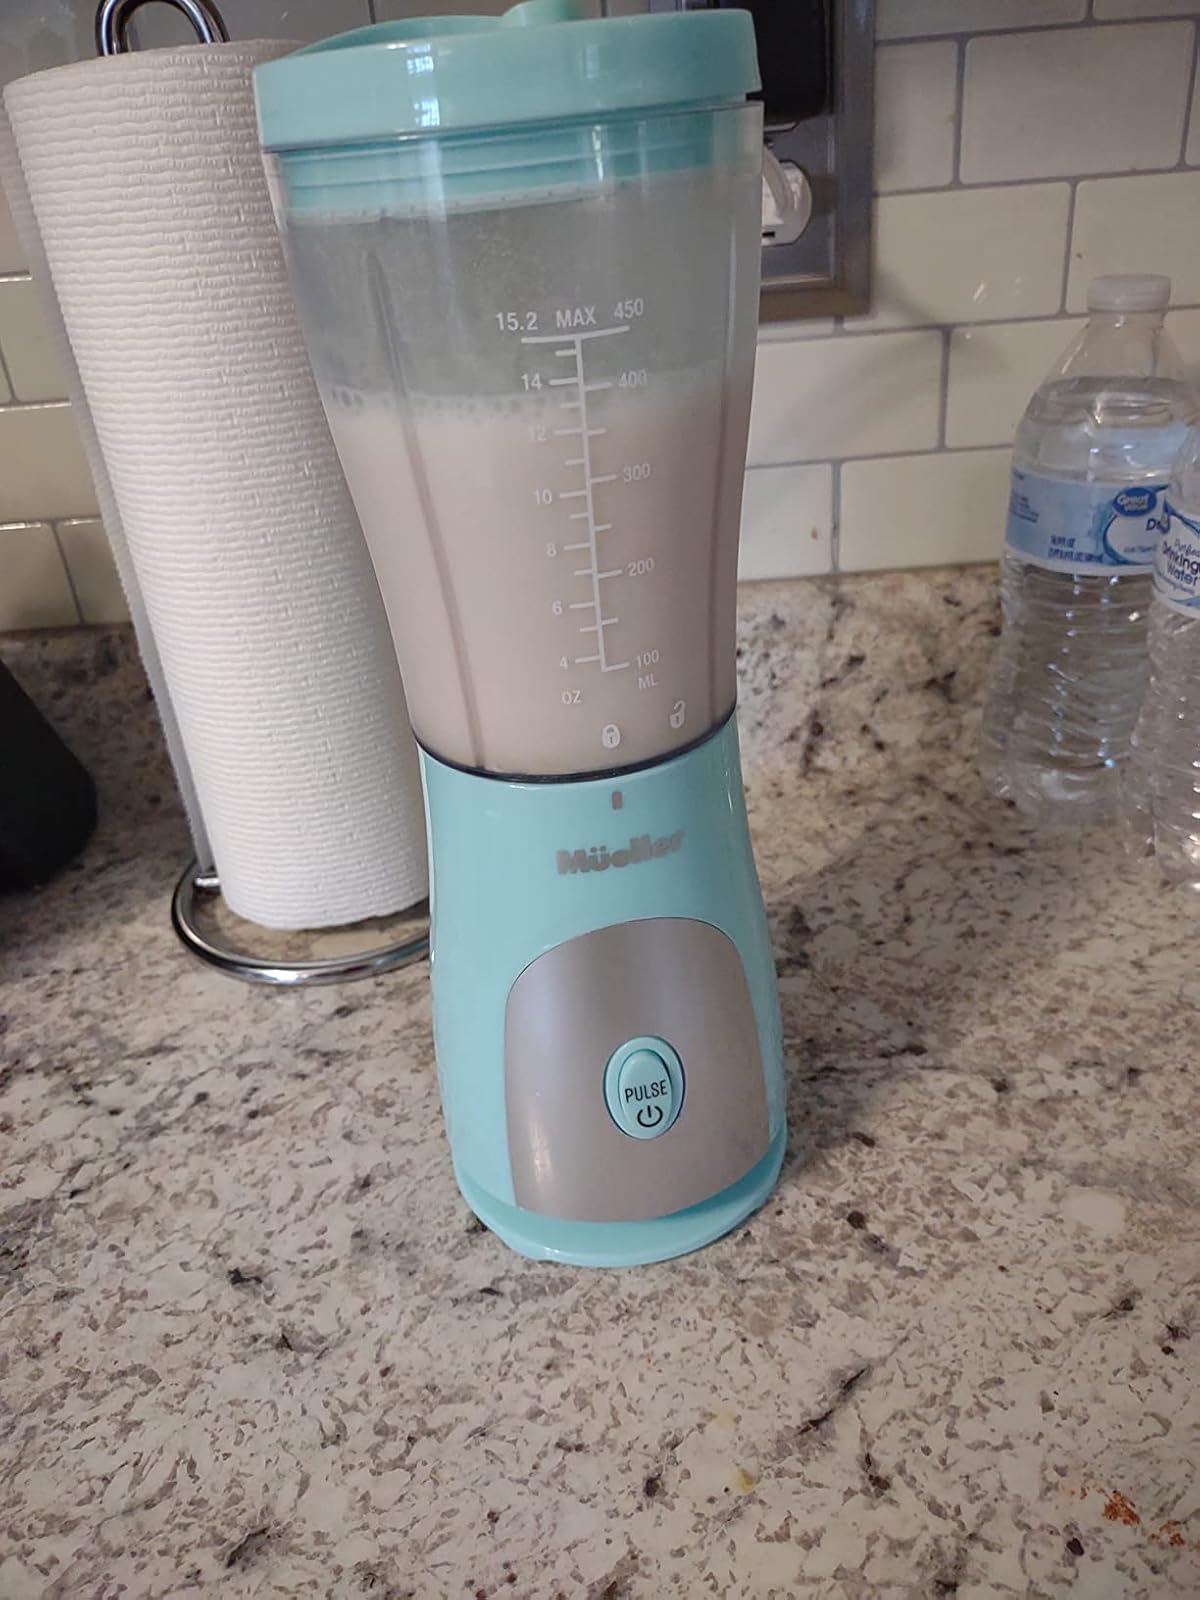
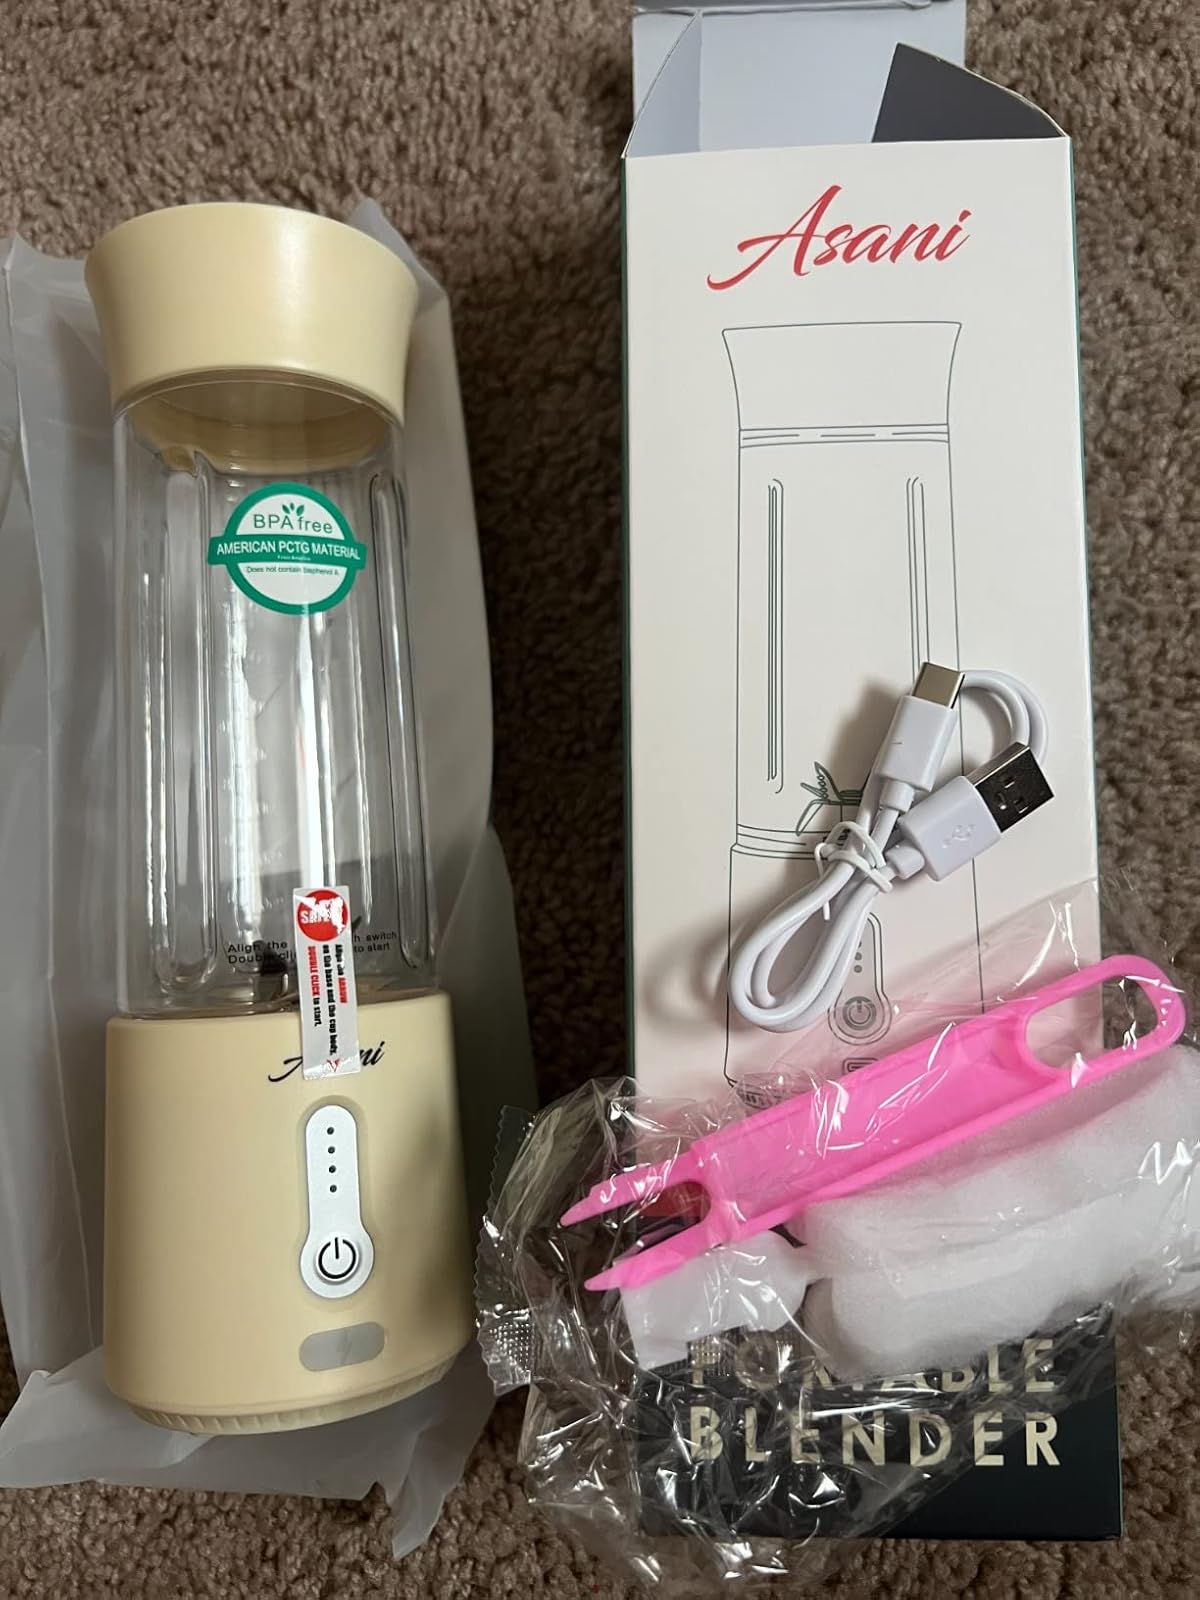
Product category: items_blender
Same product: no